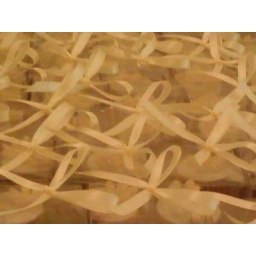
Cup cake in boxes